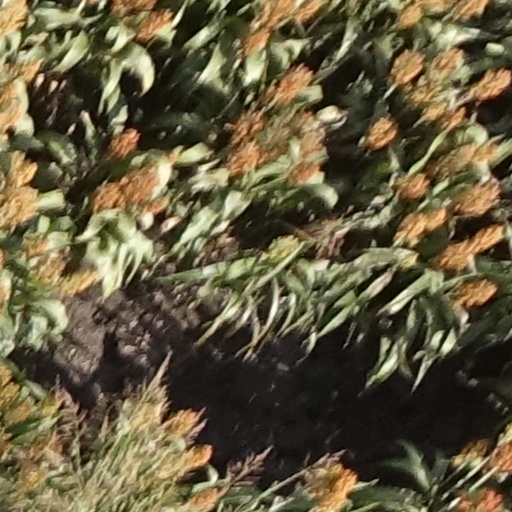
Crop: sorghum